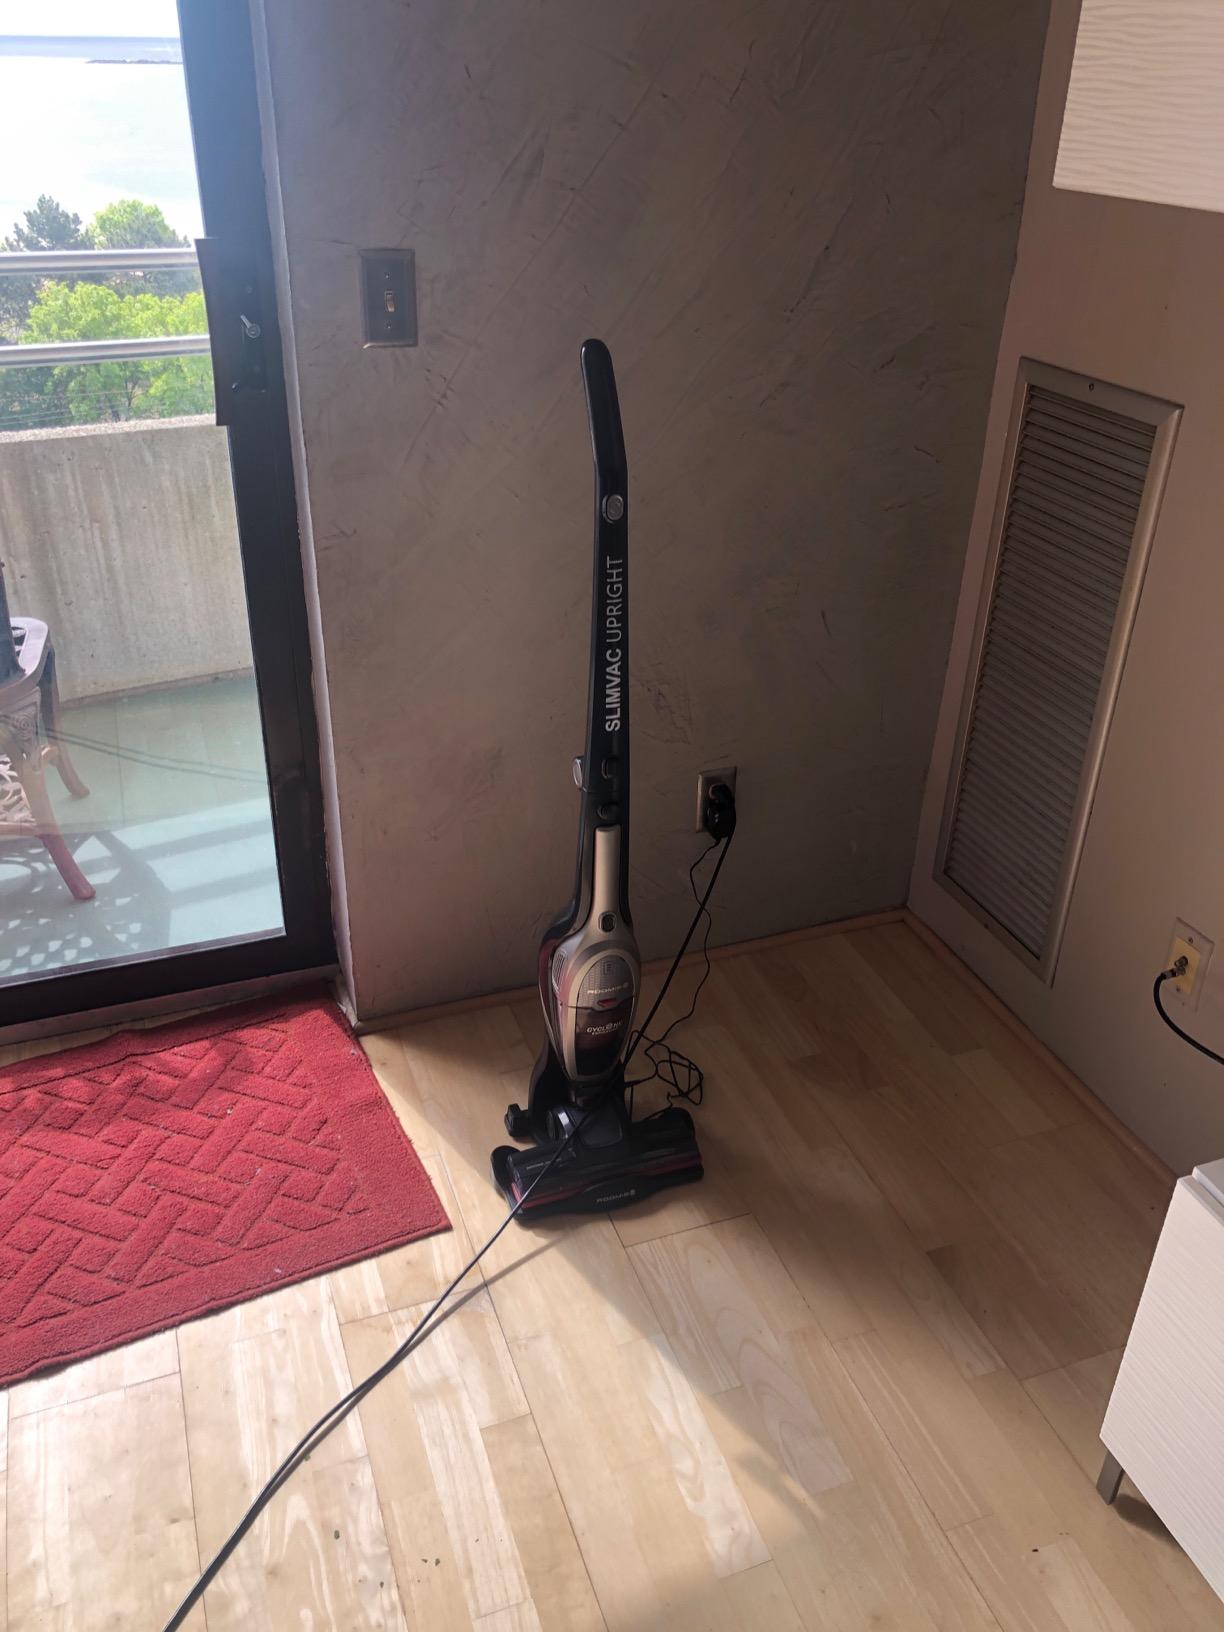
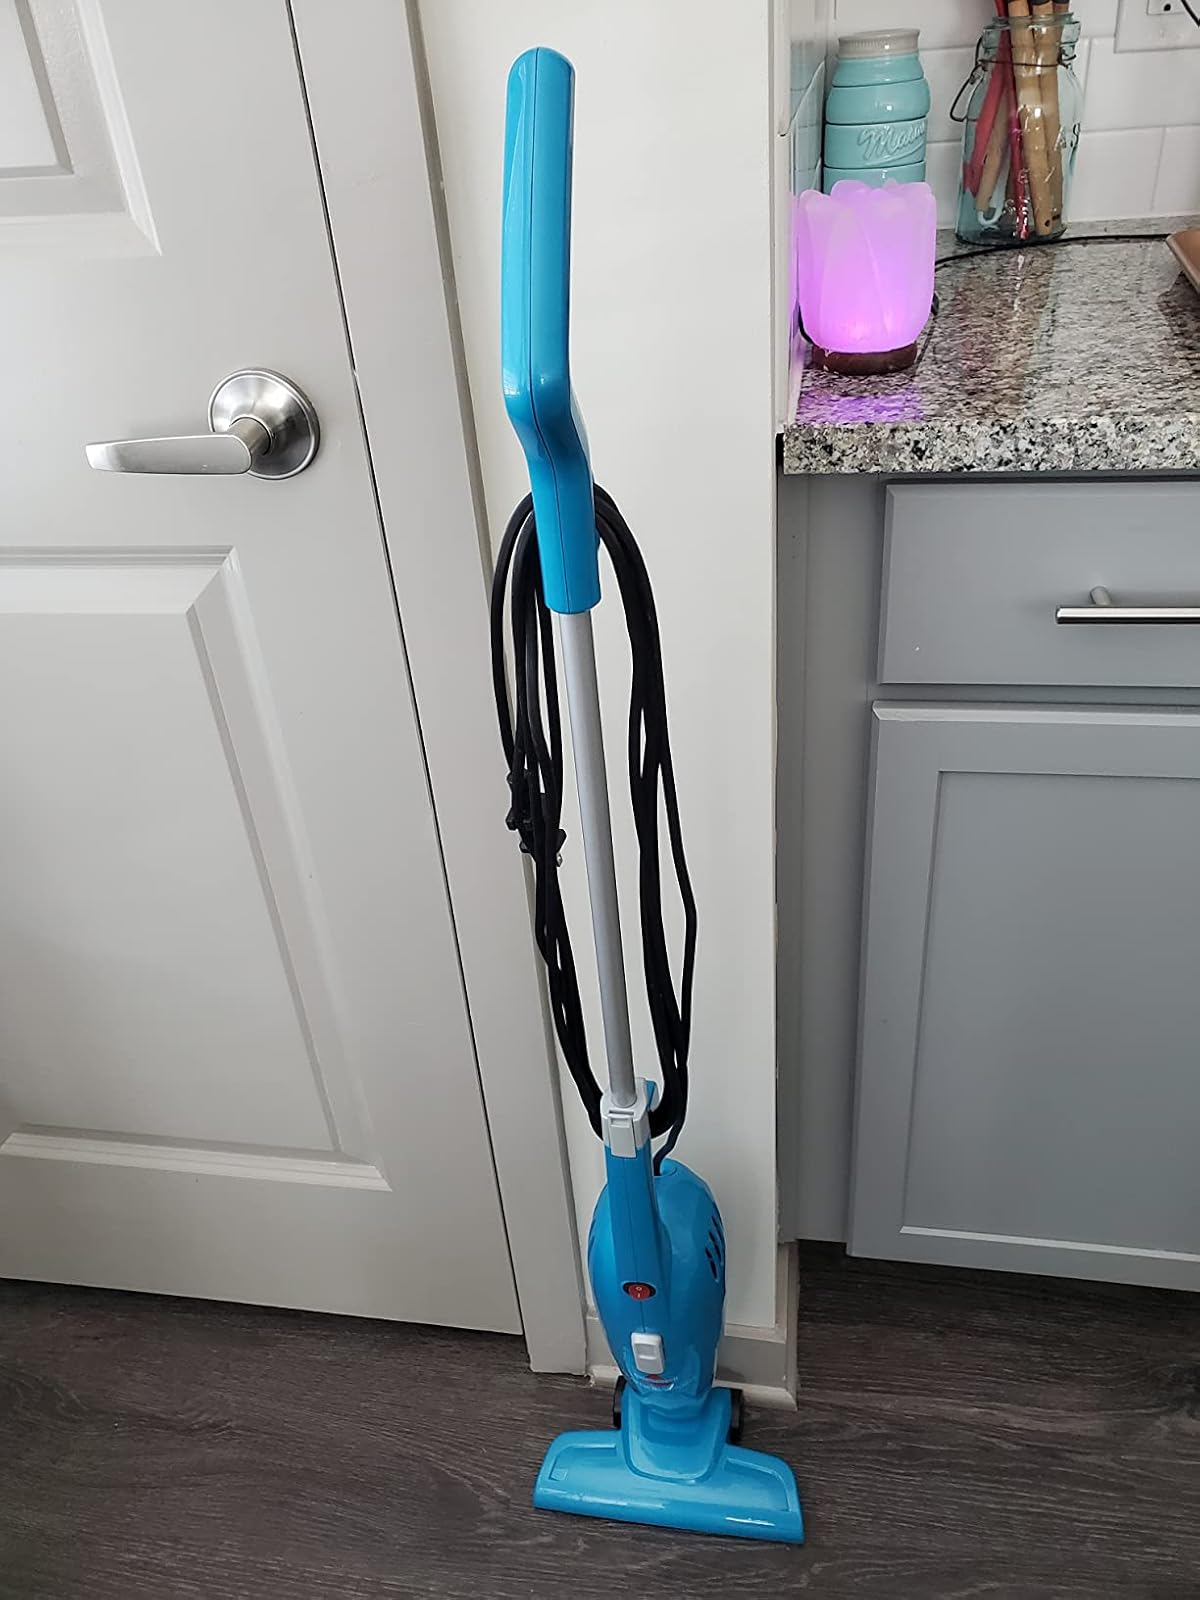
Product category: items_vacuum
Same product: no